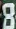
Number: 8